Belle Sherwin

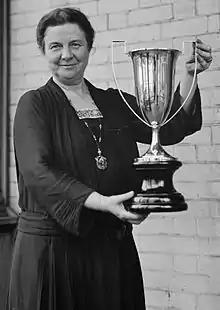
Belle Sherwin in 1924

Belle Sherwin (March 20, 1869 – July 5, 1955) was an American Women's rights activist.